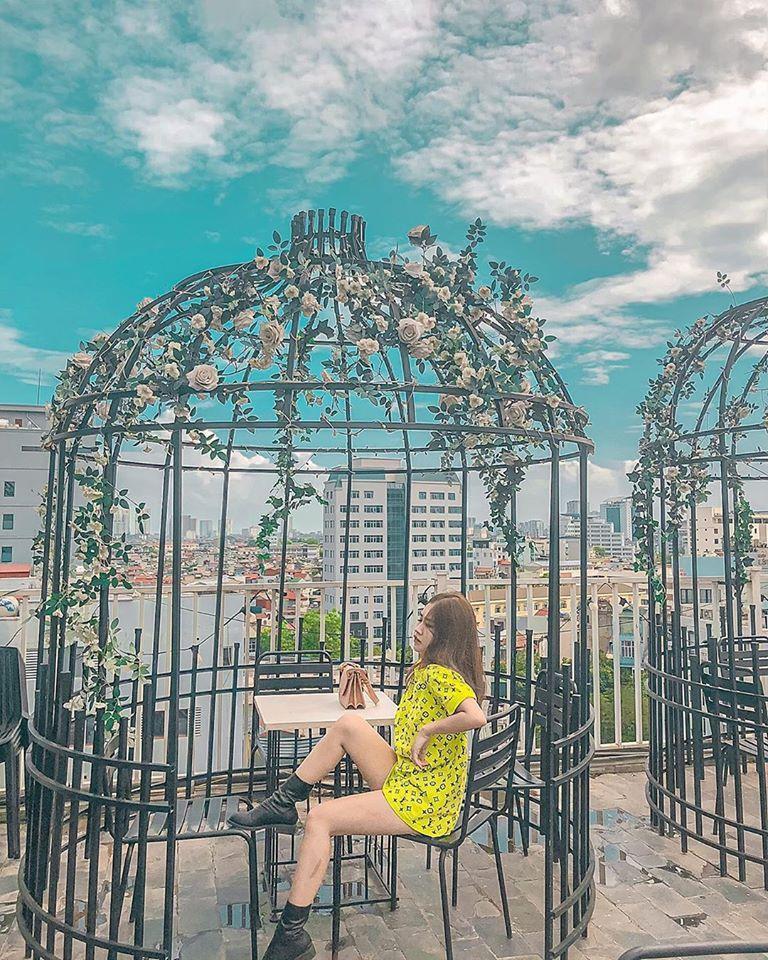
có một cô gái đang ngồi bên trong một cái lồng sắt lớn